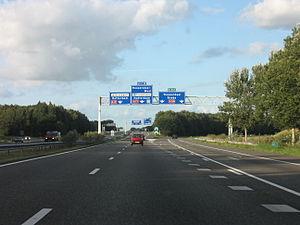
La route européenne 312 est une route dont le tracé se déroule entièrement aux Pays-Bas, reliant Flessingue à Eindhoven en passant par Bréda.